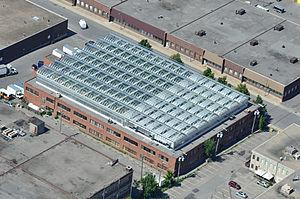
Vue aérienne des Fermes Lufa, les premières serres commerciales du monde construites sur des toits. Quartier Ahuntsic-Cartierville de Montréal.
Les Fermes Lufa est une entreprise d'agriculture urbaine située dans l’arrondissement Saint-Laurent de Montréal au Québec. La mission de l’entreprise est de cultiver de la nourriture là où les gens vivent, de façon durable. Pour y arriver, l’entreprise, fondée en 2009, a érigé des serres sur toit dans la région de Montréal, dont la première serre commerciale du monde sur le toit d'un immeuble, située dans le quartier Ahuntsic de Montréal.